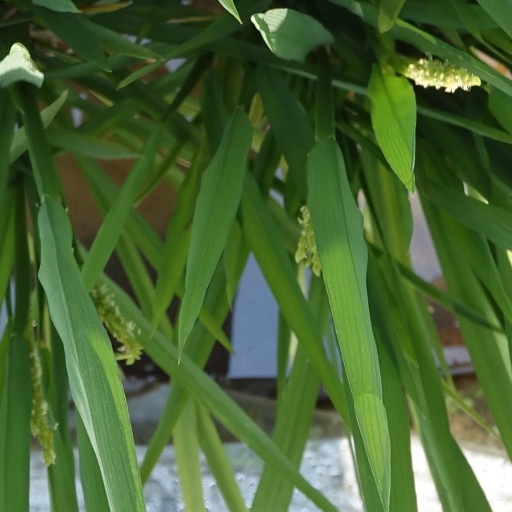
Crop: rice